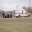
Label: ambulance